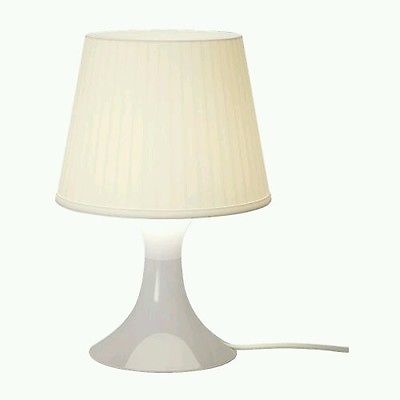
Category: lamp